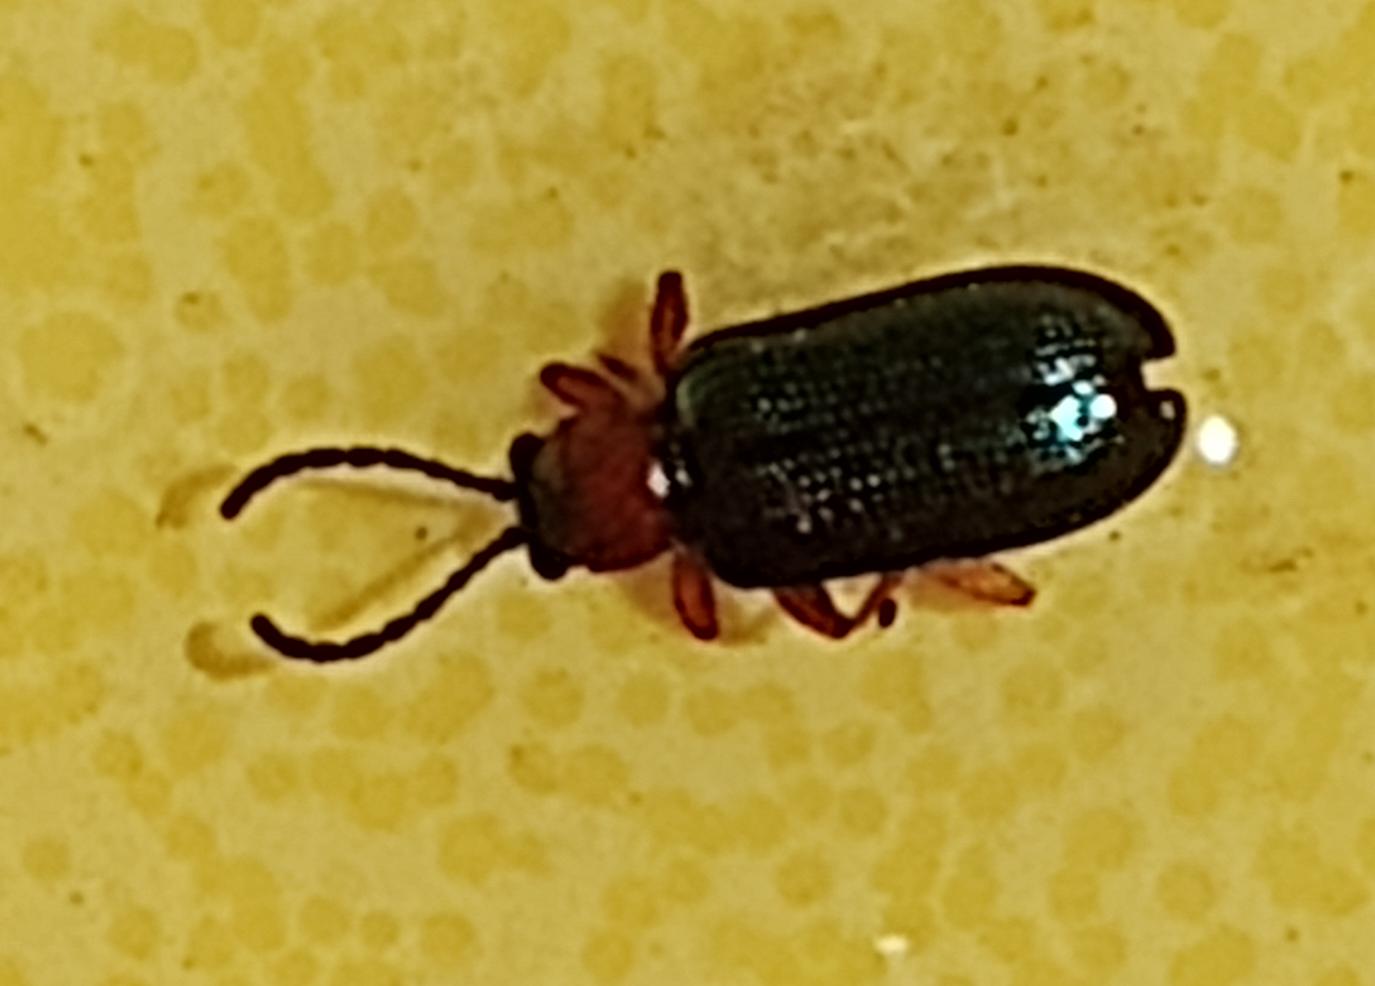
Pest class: cereal_leaf_beetle